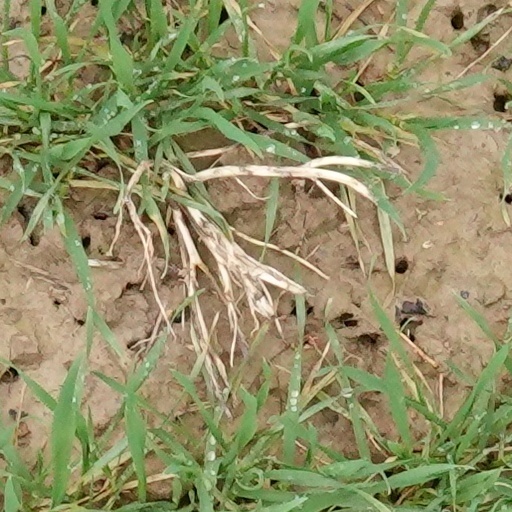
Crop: wheat